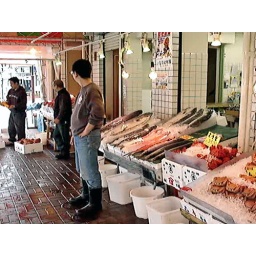
A fish market in Otaru, Hokkaido._____________________________Kent's trip to Japan in May/June 2005.MPEG4 video screengrab.